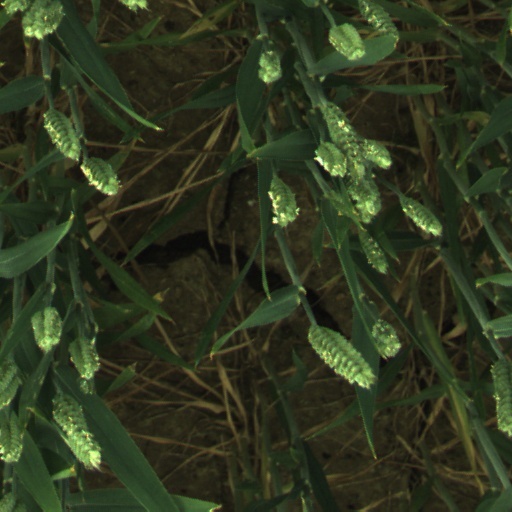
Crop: wheat